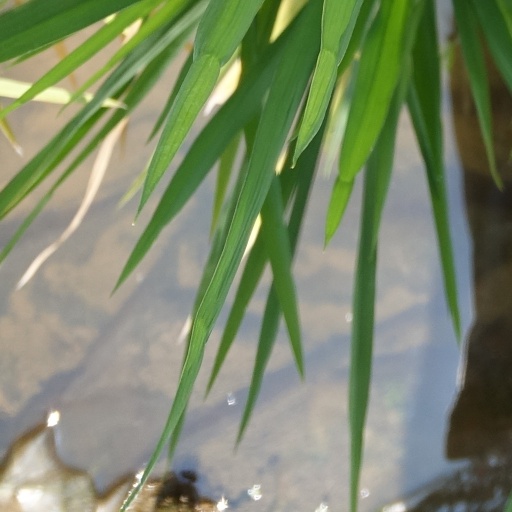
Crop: rice